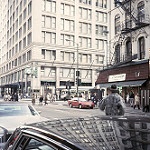
Scene: Outdoor